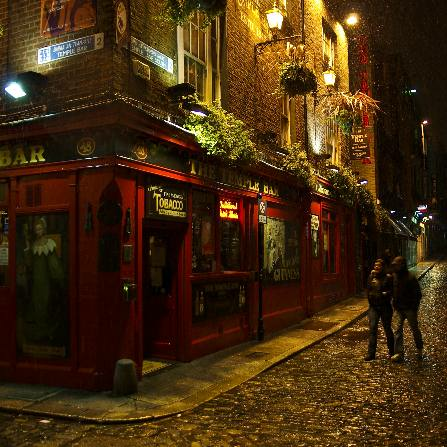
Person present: Yes